True Cross

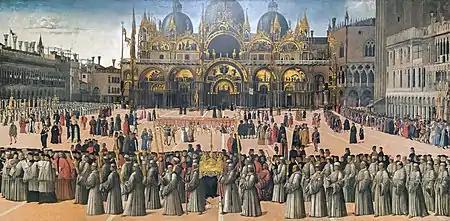
A relic of the True Cross being carried in procession through the Piazza San Marco, Venice. Gentile Bellini 15th century.

The Catholic, Eastern Orthodox, Oriental Orthodox, Anglican and some Protestant churches celebrate the Feast of the Exaltation of the Cross on September 14, the anniversary of the dedication of the Church of the Holy Sepulchre. In later centuries, these celebrations also included commemoration of the rescue of the True Cross from the Persians in 628. In the Galician usage, beginning about the seventh century, the Feast of the Cross was celebrated on May 3. According to the "Catholic Encyclopedia", when the Galician and Roman practices were combined, the September date, for which the Vatican adopted the official name "Triumph of the Cross" in 1963, was used to commemorate the rescue from the Persians and the May date was kept as the "Invention of the True Cross" to commemorate the finding. The September date is often referred to in the West as Holy Cross Day; the May date (see also Roodmas) was dropped from the liturgical calendar of the Catholic Church in 1960 when the Roman Breviary was reformed by Pope John XXIII. The Orthodox still commemorate both events on September 14, one of the Twelve Great Feasts of the liturgical year, and the Procession of the Venerable Wood of the Cross on 1 August, the day on which the relics of the True Cross would be carried through the streets of Constantinople to bless the city.